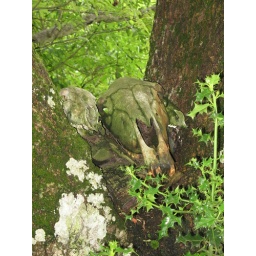
A horse skull and a sheep skull in my garden.